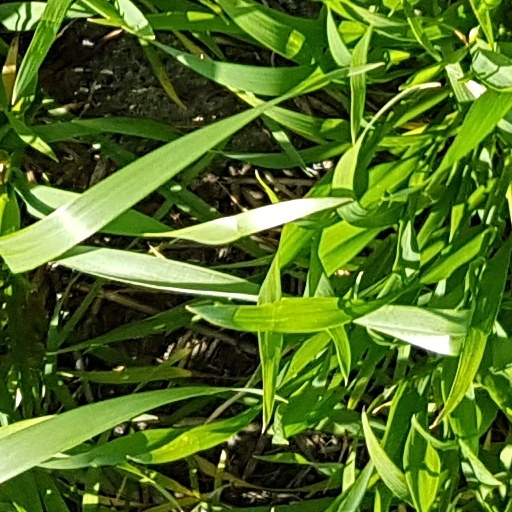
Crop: wheat